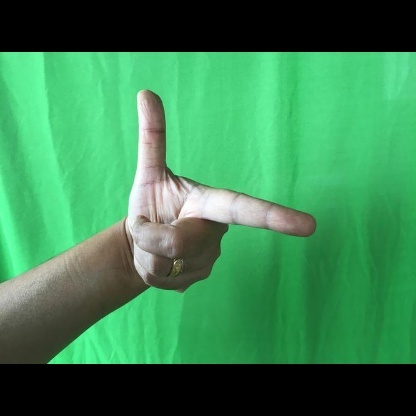
Mudra: Chandrakala